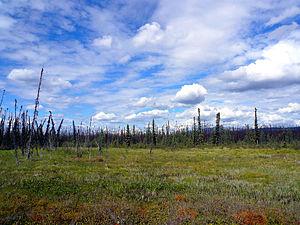
La Robert Campbell Highway, appelée aussi Campbell Highway ou Yukon Highway 4, est une route du Yukon au Canada, située entre Watson Lake, sur la Route de l'Alaska à la frontière de la Colombie-Britannique, jusqu'à Carmacks sur la Klondike Highway. Elle coupe la Canol Road à Ross River avant de rejoindre Faro. Elle fait 583 kilomètres de long et est non goudronnée sur sa plus grande longueur.